Hollytrees Museum

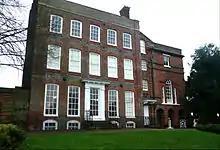

Hollytrees Museum is a publicly owned museum in the centre of Colchester and close to Colchester Castle. It is situated in an eighteenth-century house ("Hollytrees"), which was used as a private residence until 1929, when it became a museum.